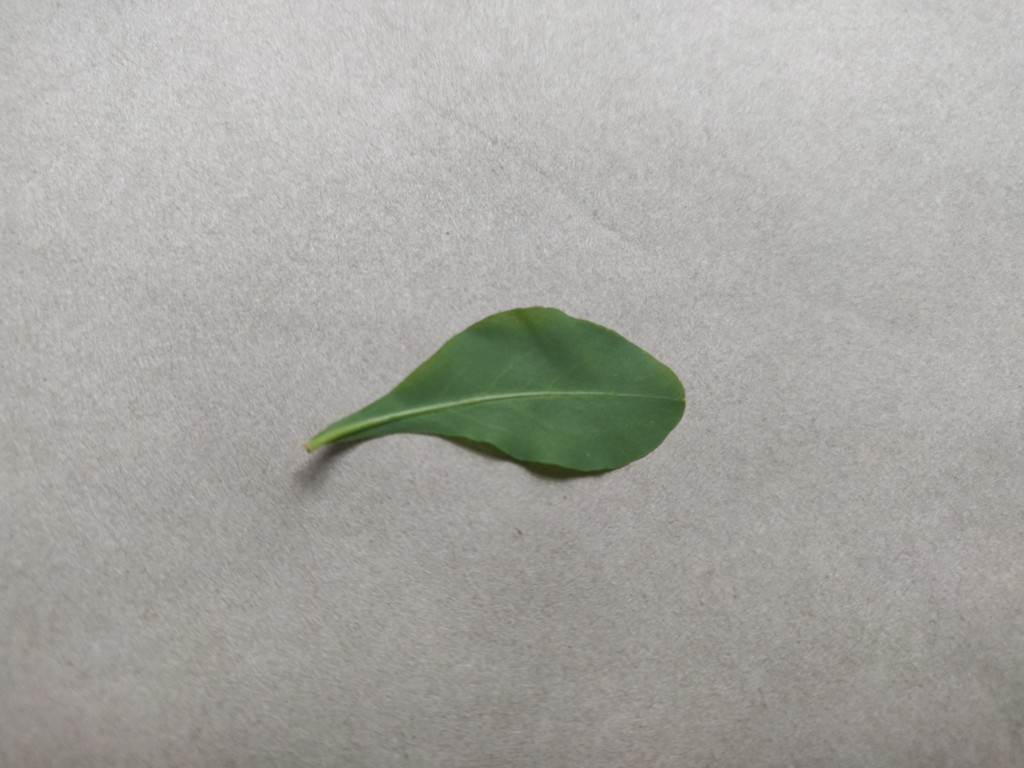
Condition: Healthy
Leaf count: single
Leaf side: back